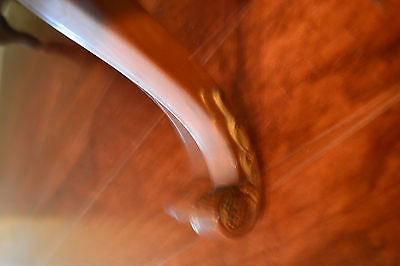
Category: table